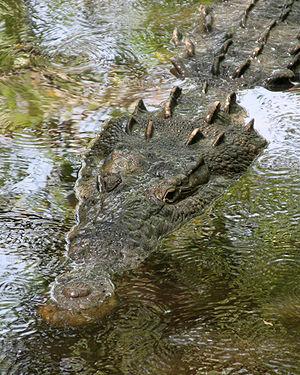
Un Crocodile américain (Crocodylus acutus). Photo prise à La Manzanilla, dans l'état de Jalisco, sur la côte pacifique du Mexique. Italiano: cocodrilo americano
Les alligators forment un genre de crocodiliens de la famille des Alligatoridés. Ce terme constitue à la fois un nom vernaculaire et un nom scientifique.